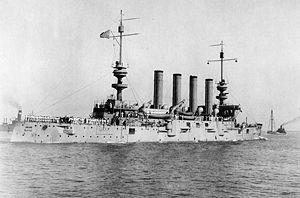
La classe Saint Louis (1905) fut une classe de croiseur protégé construite pour la marine de guerre américaine au début du XXᵉ siècle.
L'USS St. Louis est un croiseur protégé de l'United States Navy de classe St. Louis construit à partir de 1902 par Neafie & Levy à Philadelphie et mis en service en 1906. Il est nommé d'après la ville de Saint-Louis.